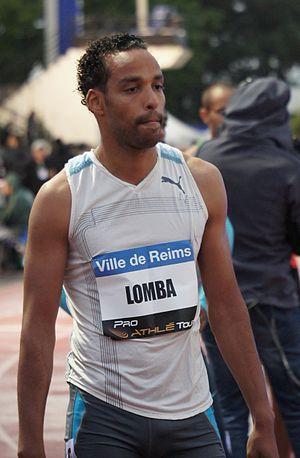
Jimmy Lomba lors des Rencontres d'athlétisme de Reims 2013